Sara Björk Gunnarsdóttir

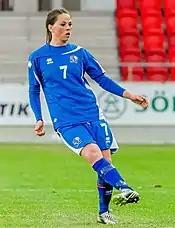
Sara Björk playing an international friendly against Sweden at Myresjöhus Arena in Växjö, 6 April 2013

Sara Björk was included in Iceland's senior national squad in August 2007, aged 16. She had recovered from an anterior cruciate ligament injury after having to delay surgery because she was too young and her bones were not yet fused.